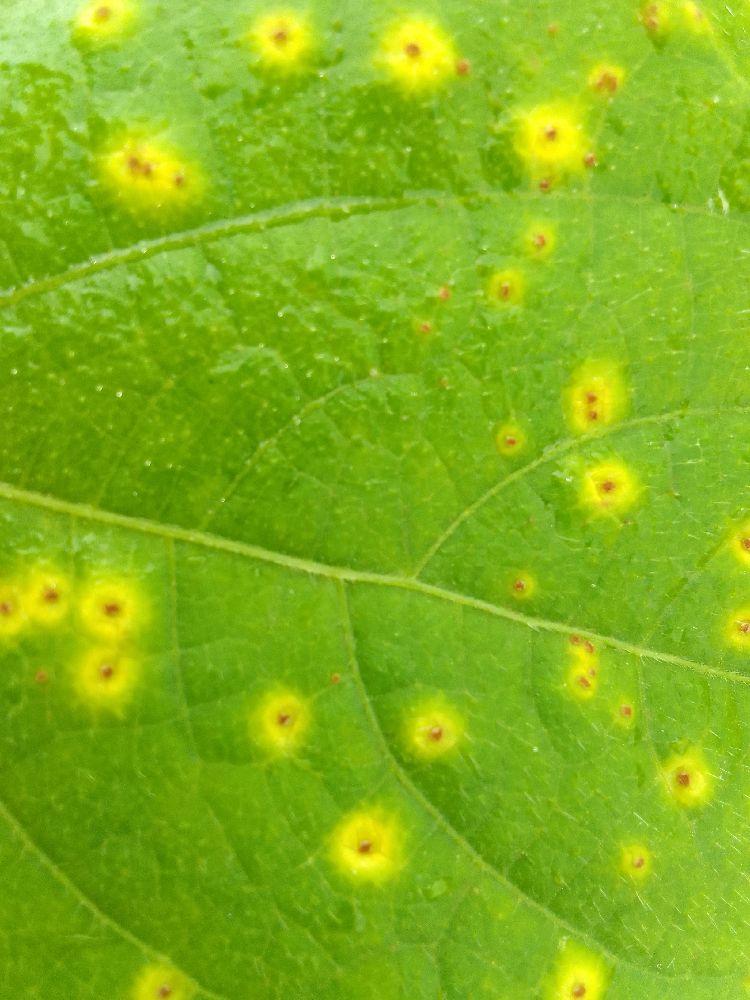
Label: rust